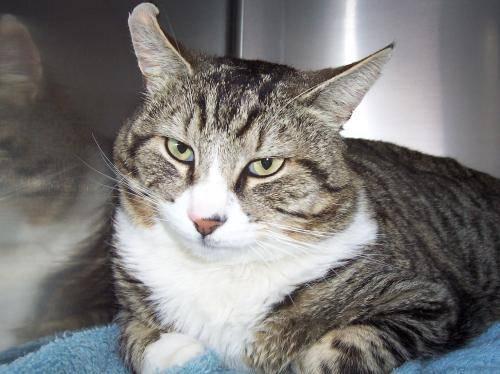
cat